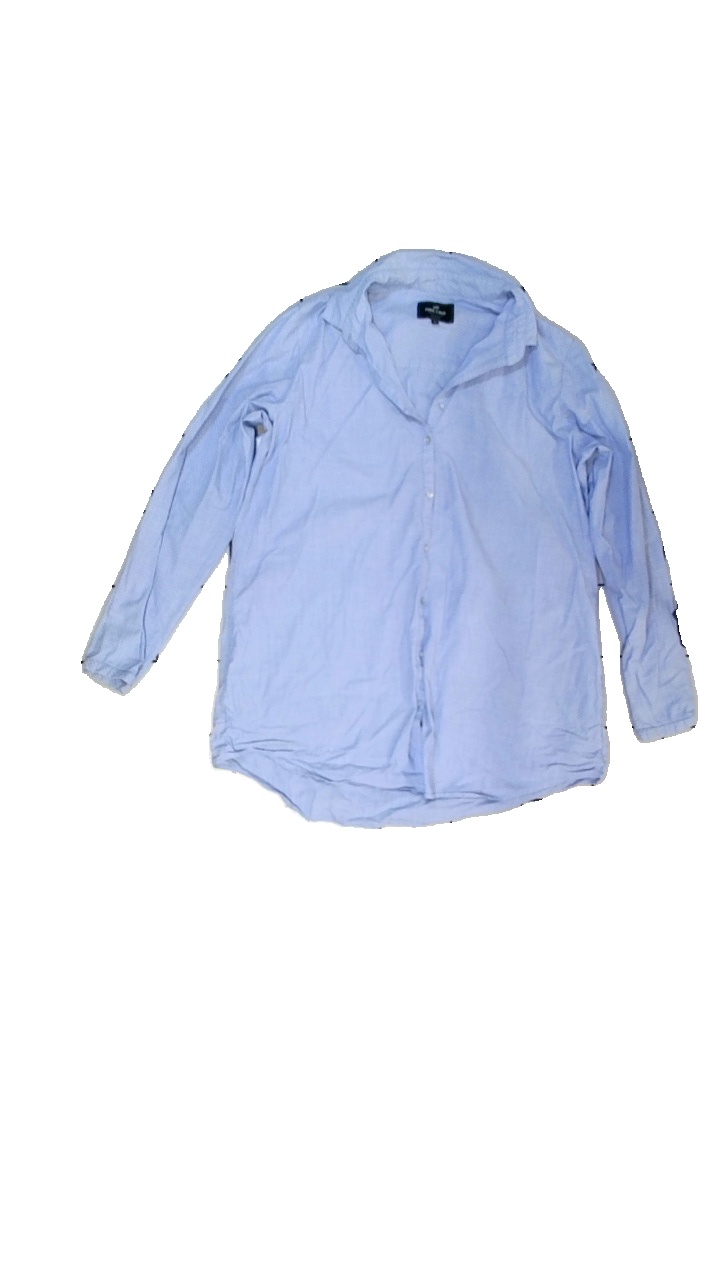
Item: Shirt (Ladies)
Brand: Park Lane
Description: prickig skjorta
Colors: White, Blue
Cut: Regular
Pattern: Dots
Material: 100% cotton
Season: All
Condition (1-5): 5
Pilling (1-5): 5
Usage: Reuse
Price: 50-100